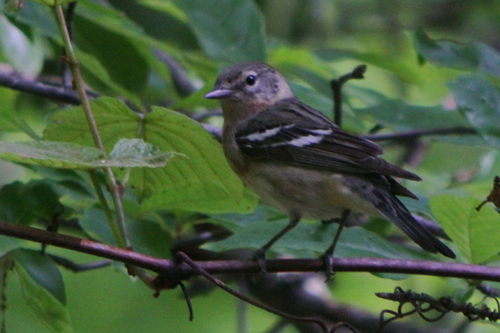
this bird has a grey belly with a small pointy beak.
this bird is black and brown in color, with a black beak and a brown eye ring.
a small gray bird with black wings and white wingbars, black legs and light brown eyebrows.
this bird has a brown crown, a white wing bar, and a brown breastsmall bird with long feet, white streaks on wings and tan eyering
this particular bird has a white belly and black and white secondaries
this bird has a small bill, is brown and has dark brown wings with two white stripes
this small black bird has white wing bars and a small pointed beak.
this bird has a black crown as well as a white bellya small bird with a brown coloring and short beak.
Species: Bay Breasted Warbler